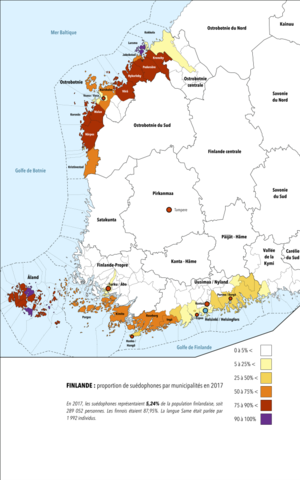
Proportion de suédophones par municipalité en 2017
La Finlande, en forme longue la république de Finlande, est un pays d'Europe du Nord, membre de l'Union européenne depuis 1995.
Le suédois en Finlande a le statut de langue officielle et est parlé comme langue maternelle par 5,6 % de la population en Finlande continentale. Il est également la langue maternelle de 87,6 % des habitants d’Åland, dont le monolinguisme suédois est garanti par des traités internationaux et les lois finlandaises.